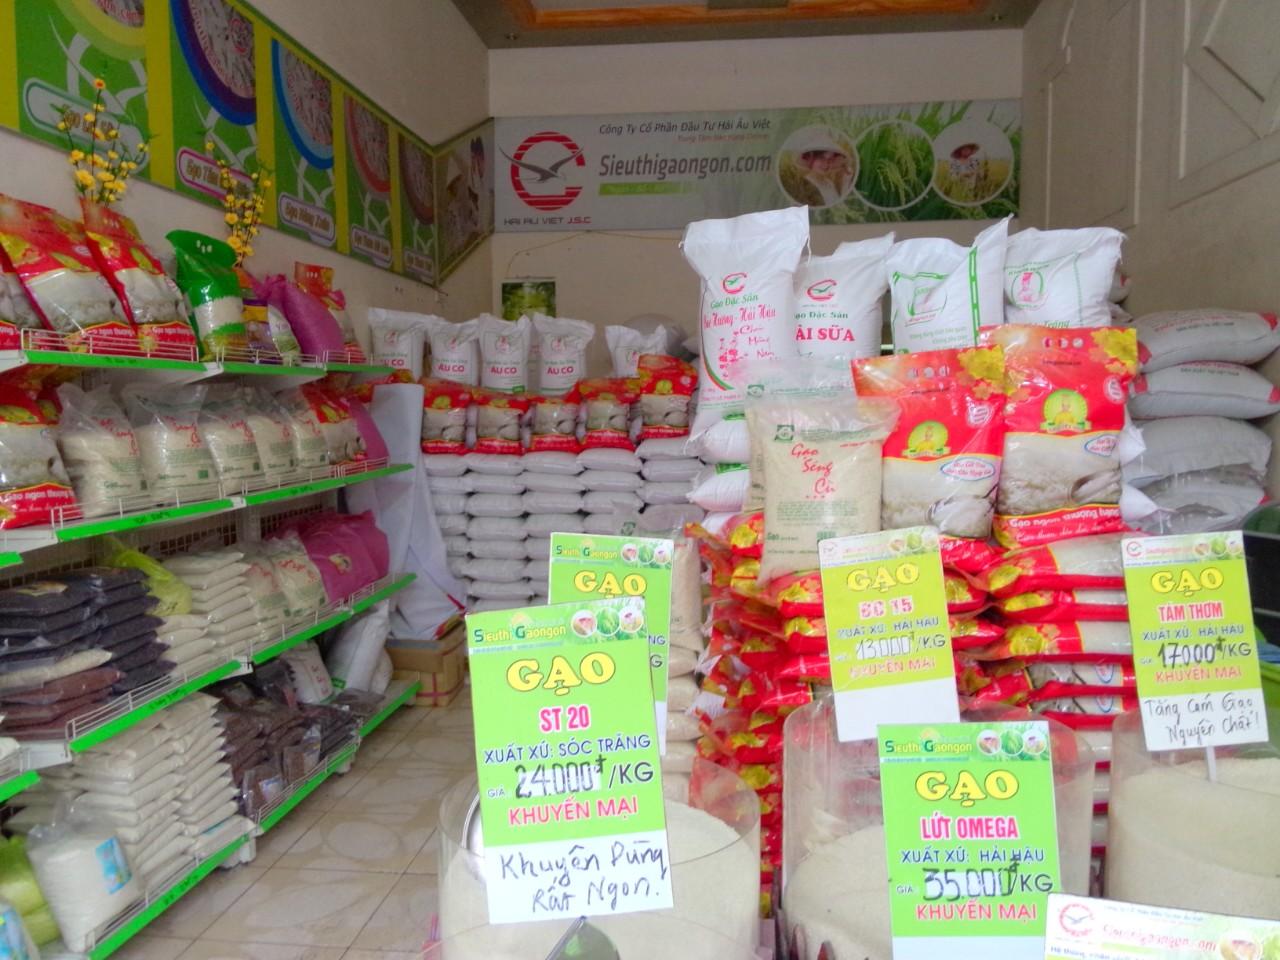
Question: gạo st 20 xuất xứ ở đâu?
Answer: sóc trăng